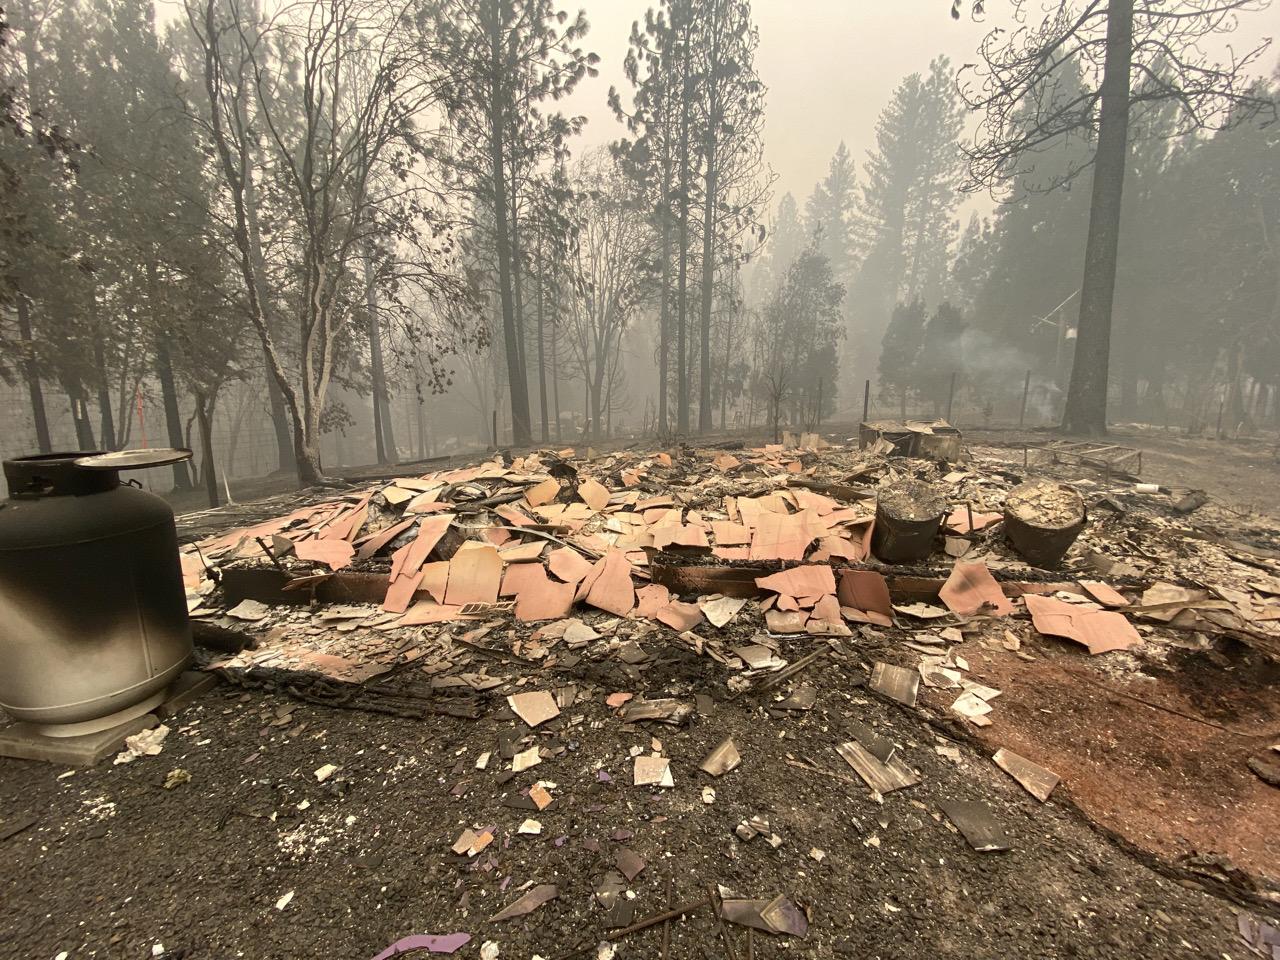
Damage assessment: destroyed